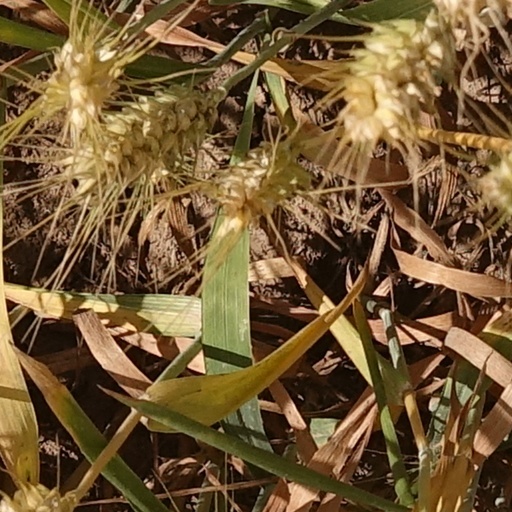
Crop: wheat